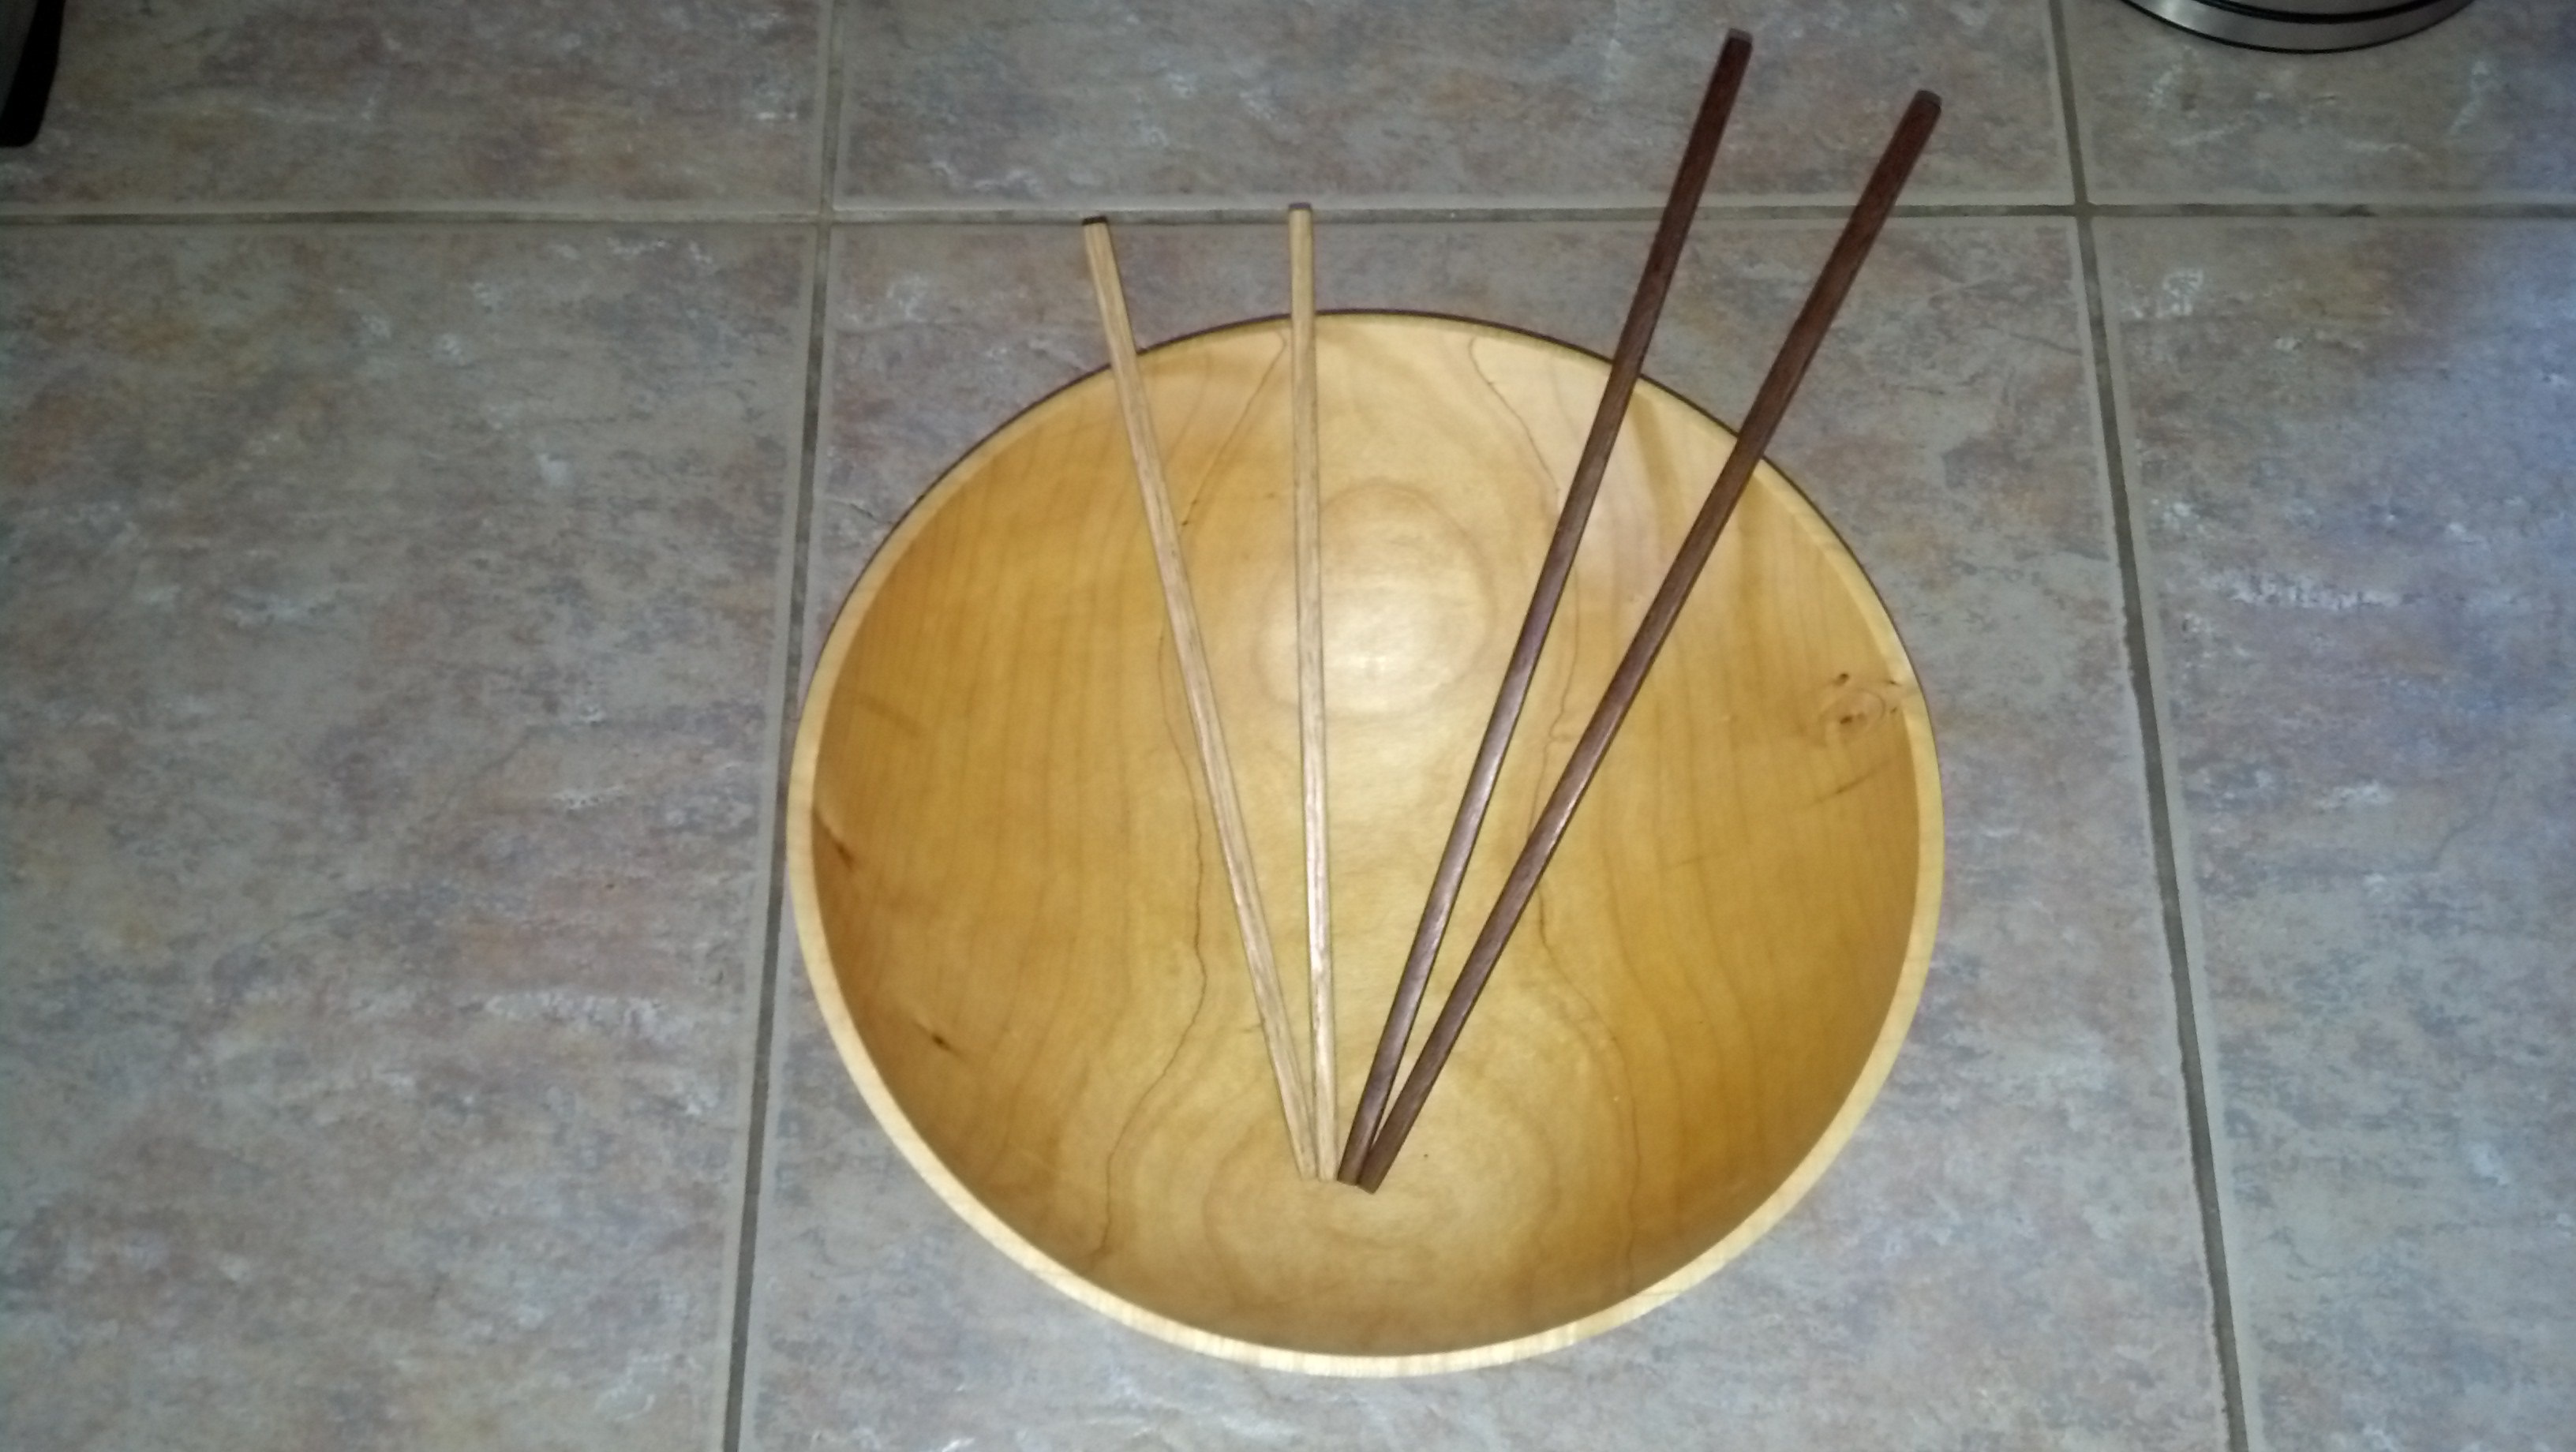
wood, guitar, acoustic guitar, bowl, drum, musical instrument, chopsticks, cuatro, man made object, string instrument, plucked string instruments, hand drum